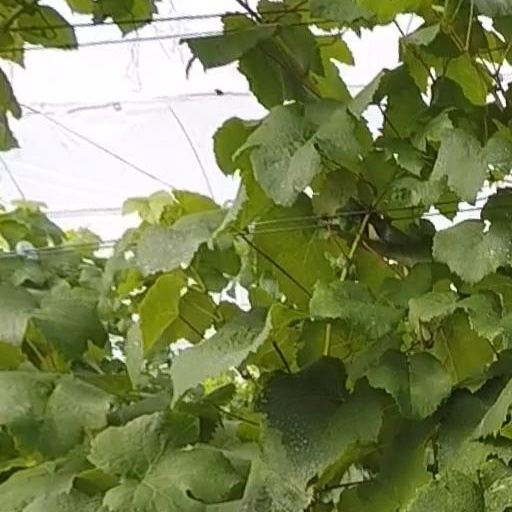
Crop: grape